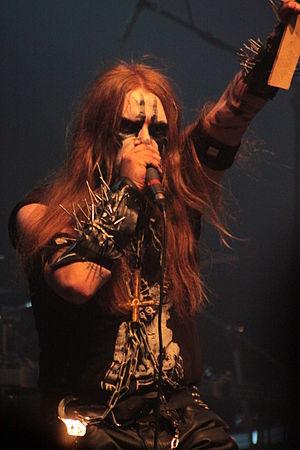
R. Nattefrost, Carpathian Forest, fr:Helfest 2013, Fr-44-Clisson.